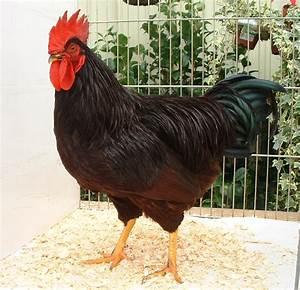
Label: gallina